Oleksa Dovbush

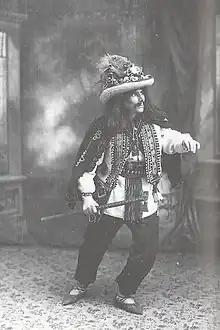
Vasyl Avramenko doing "Dovbush" dance

After his death, his legacy was extended by several of his companions and/or people that idolized him: Vasyl Bayurak (a memorial plate is erected in Ivano-Frankivsk that mentions of his execution), Maksym Zalizniak, Ustym Karmaliuk, and many others.